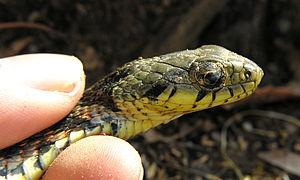
Rhabdophis tigrinus est une espèce de serpents de la famille des Natricidae.